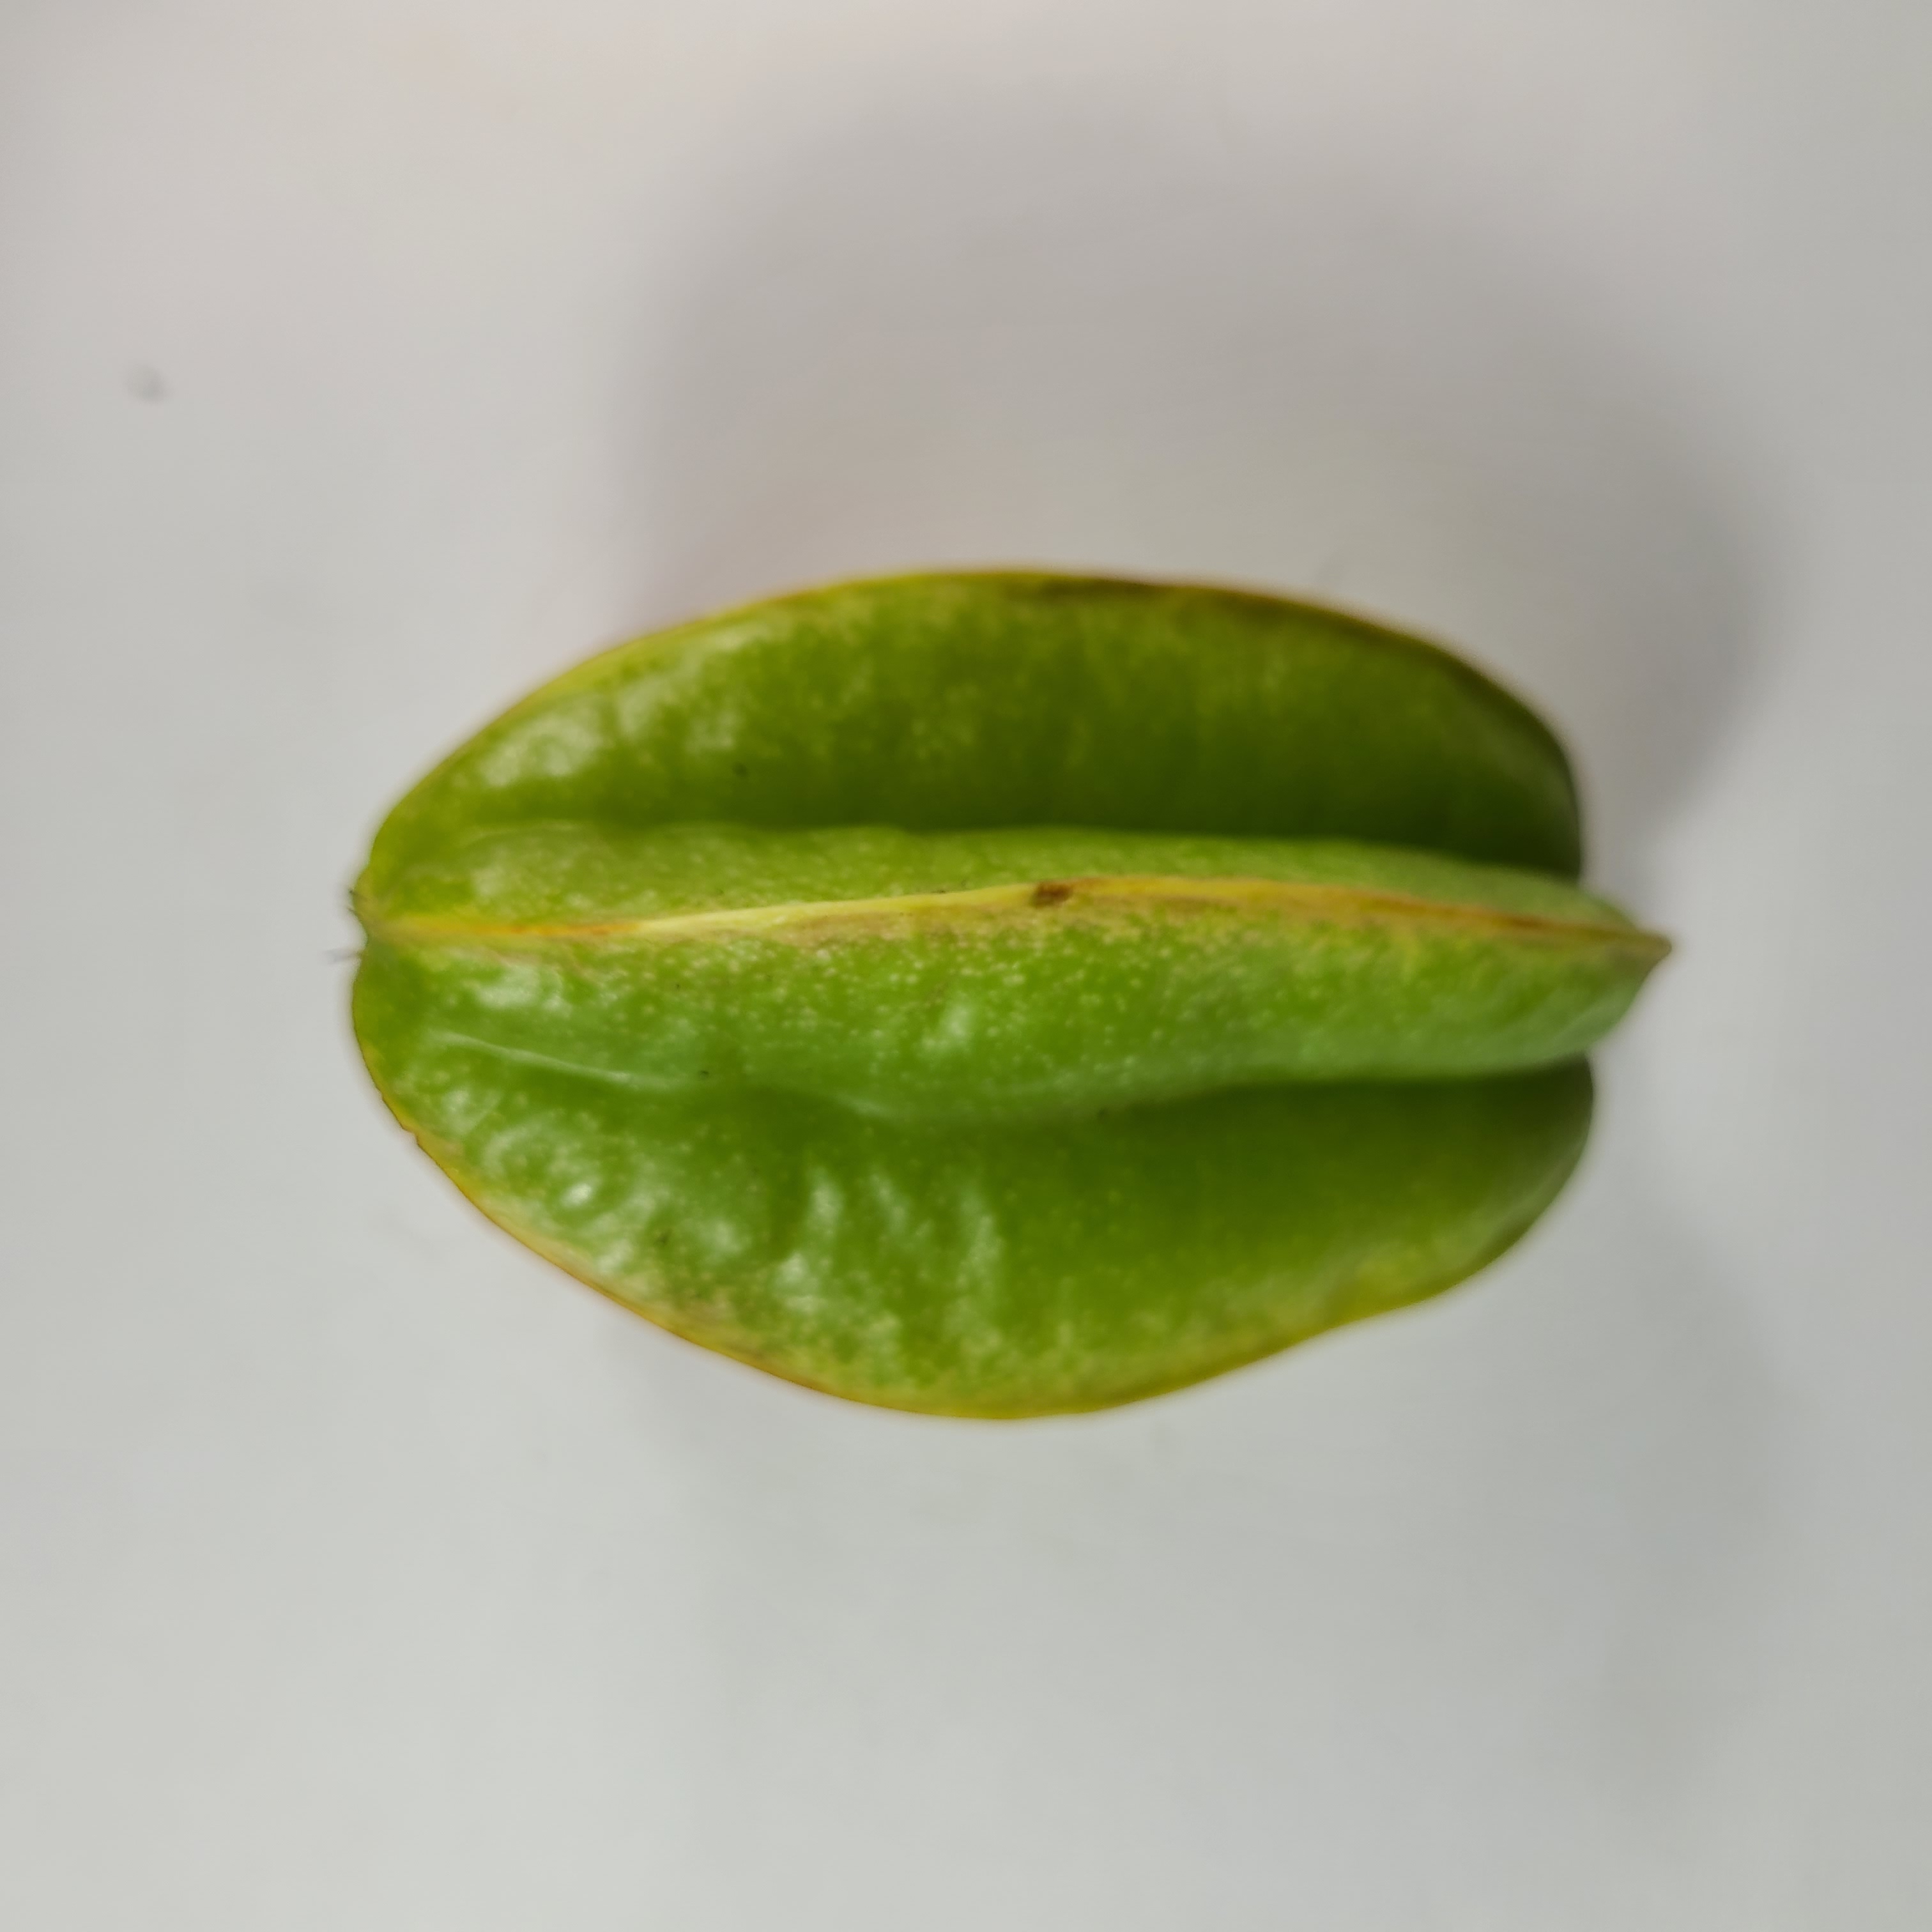
Label: Healthy Fruits